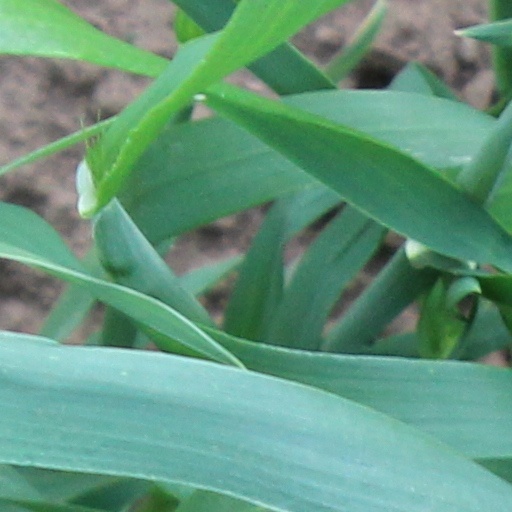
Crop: wheat